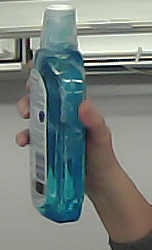
Product: sensodyne_mouthwash